Abdul Ahmed Ningi

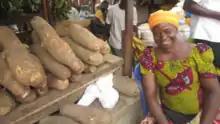
A beneficiary of Abdul Ningi farming support smiles.

In partnership with the Hadejia-Jama’are River Basin Development Agriculture and Upper Benue River Basin Development Authority, Abdul Ningi assisted 1,850 individual farms with Dry season support and 600 individual farms with Wet season support during the 2012 and 2013 farming season.